Frozen (2005 film)

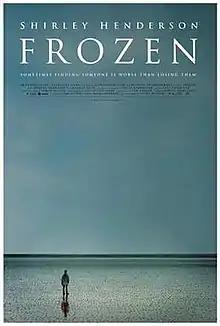
Film poster

Frozen is a 2005 British psychological thriller film directed by Juliet McKoen. It features Shirley Henderson, Roshan Seth and Ger Ryan. Set in Fleetwood, on the Fylde coast, in North West England, it was filmed in and around the town and also on location in Scotland and Sweden. It is a tale that has the viewer undecided whether it is a ghost story or a murder mystery right until the final climactic moments.